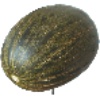
Label: melon_piel_de_sapo